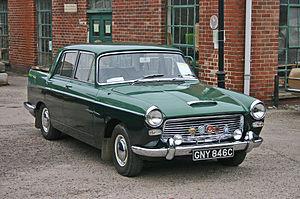
La série des Austin Westminster sont de grandes berlines et breaks qui ont été vendus par le constructeur Britannique Austin à partir de 1954, en remplacement de l'A70 Hereford. La ligne Westminster fut produite sous les dénominations A90, A95, A99, A105 et A110 jusqu'en 1968, quand la nouvelle Austin 3 Litres prit sa place. Des versions de la Westminster Farina ont également été produites sous les marques Wolseley et Vanden Plas. 101.634 Westminster ont été construites.